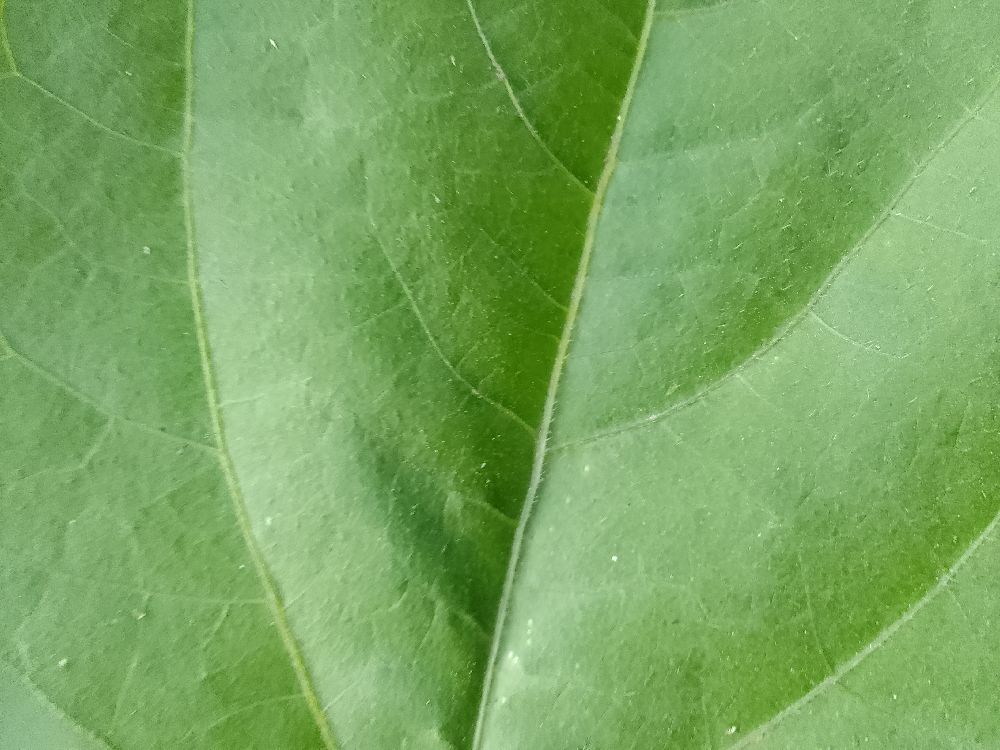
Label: healthy